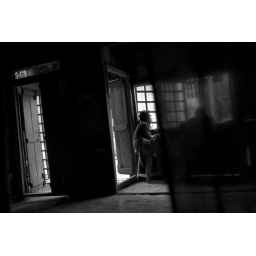
Heroin addicts sit at the window of a brothel in the main market in Churanchandpur, Manipur, 2007.